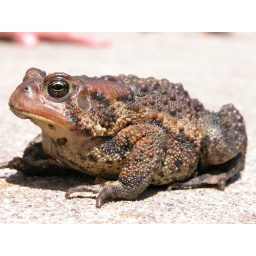
This toad was swimming in the water on the cover of the pool...with the ducks!